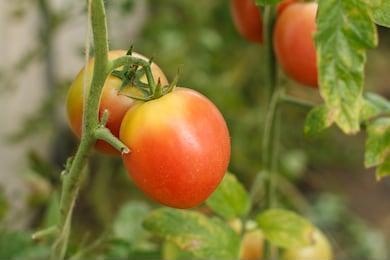
Label: tomato